Patrick Stewart

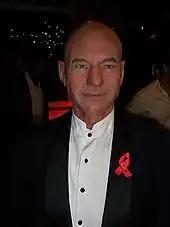
Waxwork of Stewart at Madame Tussauds, London

Known for his strong and authoritative voice, Stewart has lent his voice to a number of projects. He has narrated recordings of Prokofiev's "Peter and the Wolf" (winning a Grammy), Vivaldi's "The Four Seasons" (which had also been narrated by William Shatner), C. S. Lewis's "The Last Battle" (conclusion of the series "The Chronicles of Narnia"), Rick Wakeman's "Return to the Centre of the Earth"; as well as numerous TV programmes such as "High Spirits with Shirley Ghostman". Stewart provided the narration for "Nine Worlds", an astronomical tour of the Solar System and nature documentaries such as "The Secret of Life on Earth" and "Mountain Gorilla". He is heard as the voice of the Magic Mirror in Disneyland's live show, "Snow White – An Enchanting Musical". He also was the narrator for the American release of "". He is narrator for two fulldome video shows produced and distributed by Loch Ness Productions, called "MarsQuest" and "The Voyager Encounters".